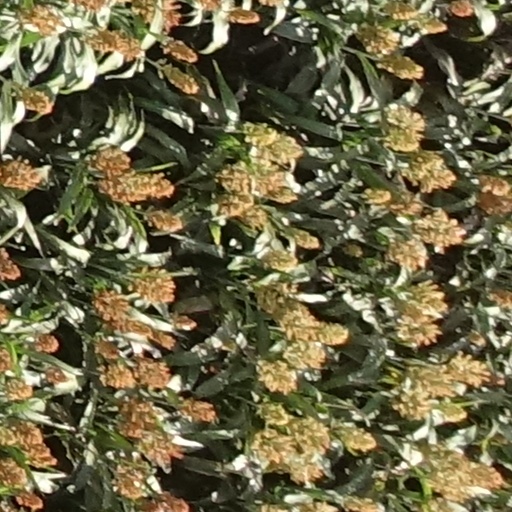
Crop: sorghum